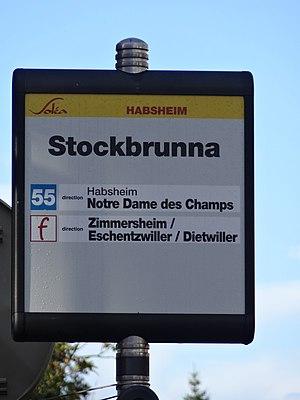
Arrêt de bus Soléa ""Stockbrunna"", à Habsheim (Alsace), à l'emplacement d'une ancienne fontaine (""Brunna"" en alsacien).Alemannisch: Autobüs-Hàltstella, vu fr Firma Soléa, z'Hàbsa (ìm Elsàss). Ìn dam Ort ìsch friahier a Brunna gstànda.
Les transports en commun de l'agglomération mulhousienne, exploités sous le nom Soléa, est la société qui administre les réseaux bus et le tramway de Mulhouse dans l'agglomération de Mulhouse. Elle exploite également le tram-train Mulhouse-Vallée de la Thur conjointement avec la SNCF.